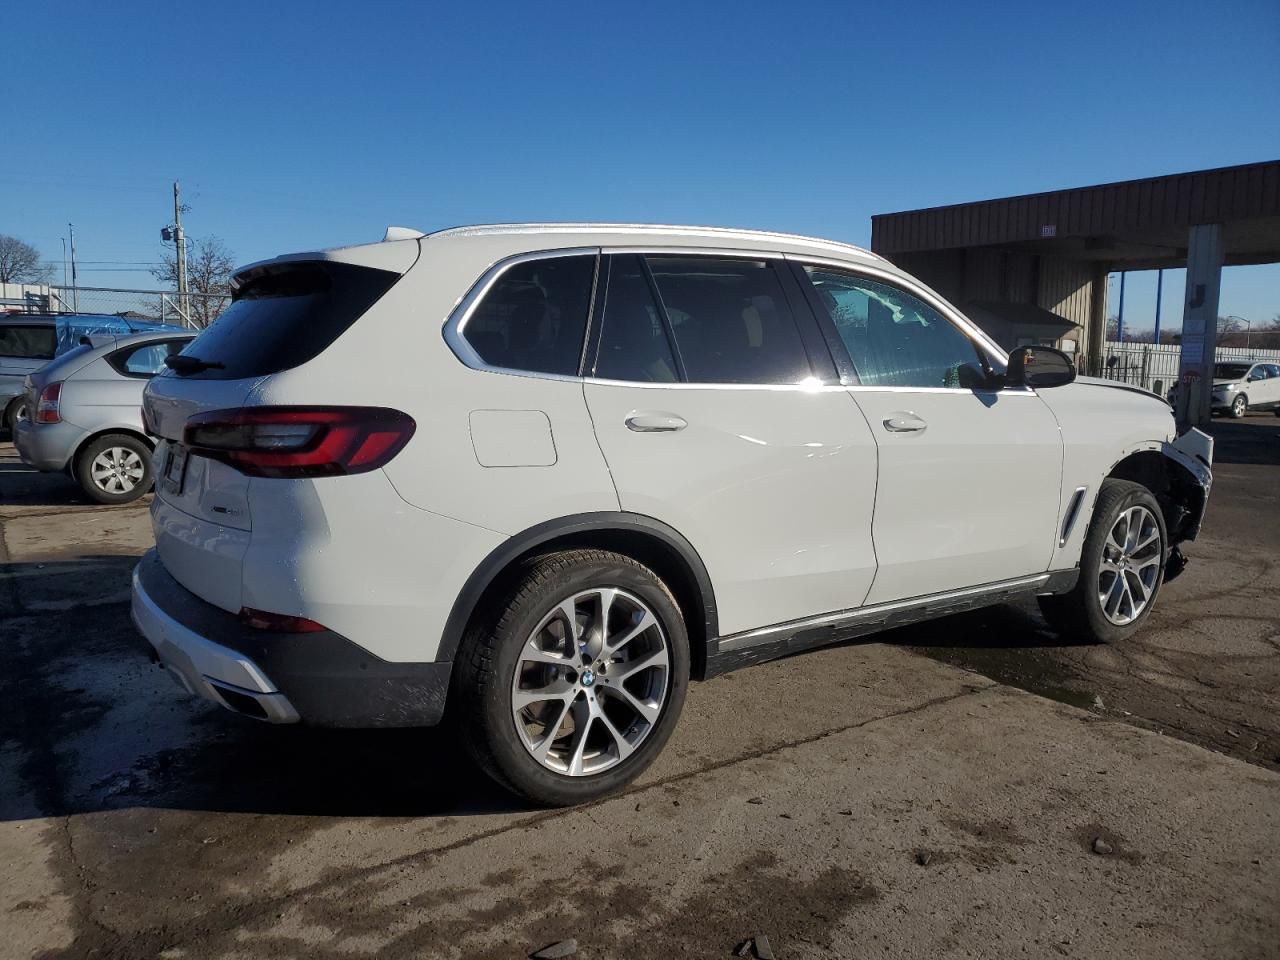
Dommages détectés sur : pare-choc avant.
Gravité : mineur